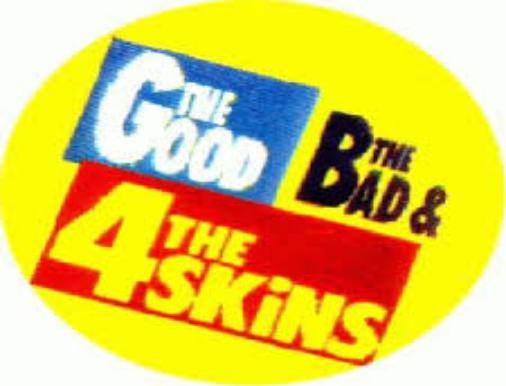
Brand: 4Skins
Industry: Clothes